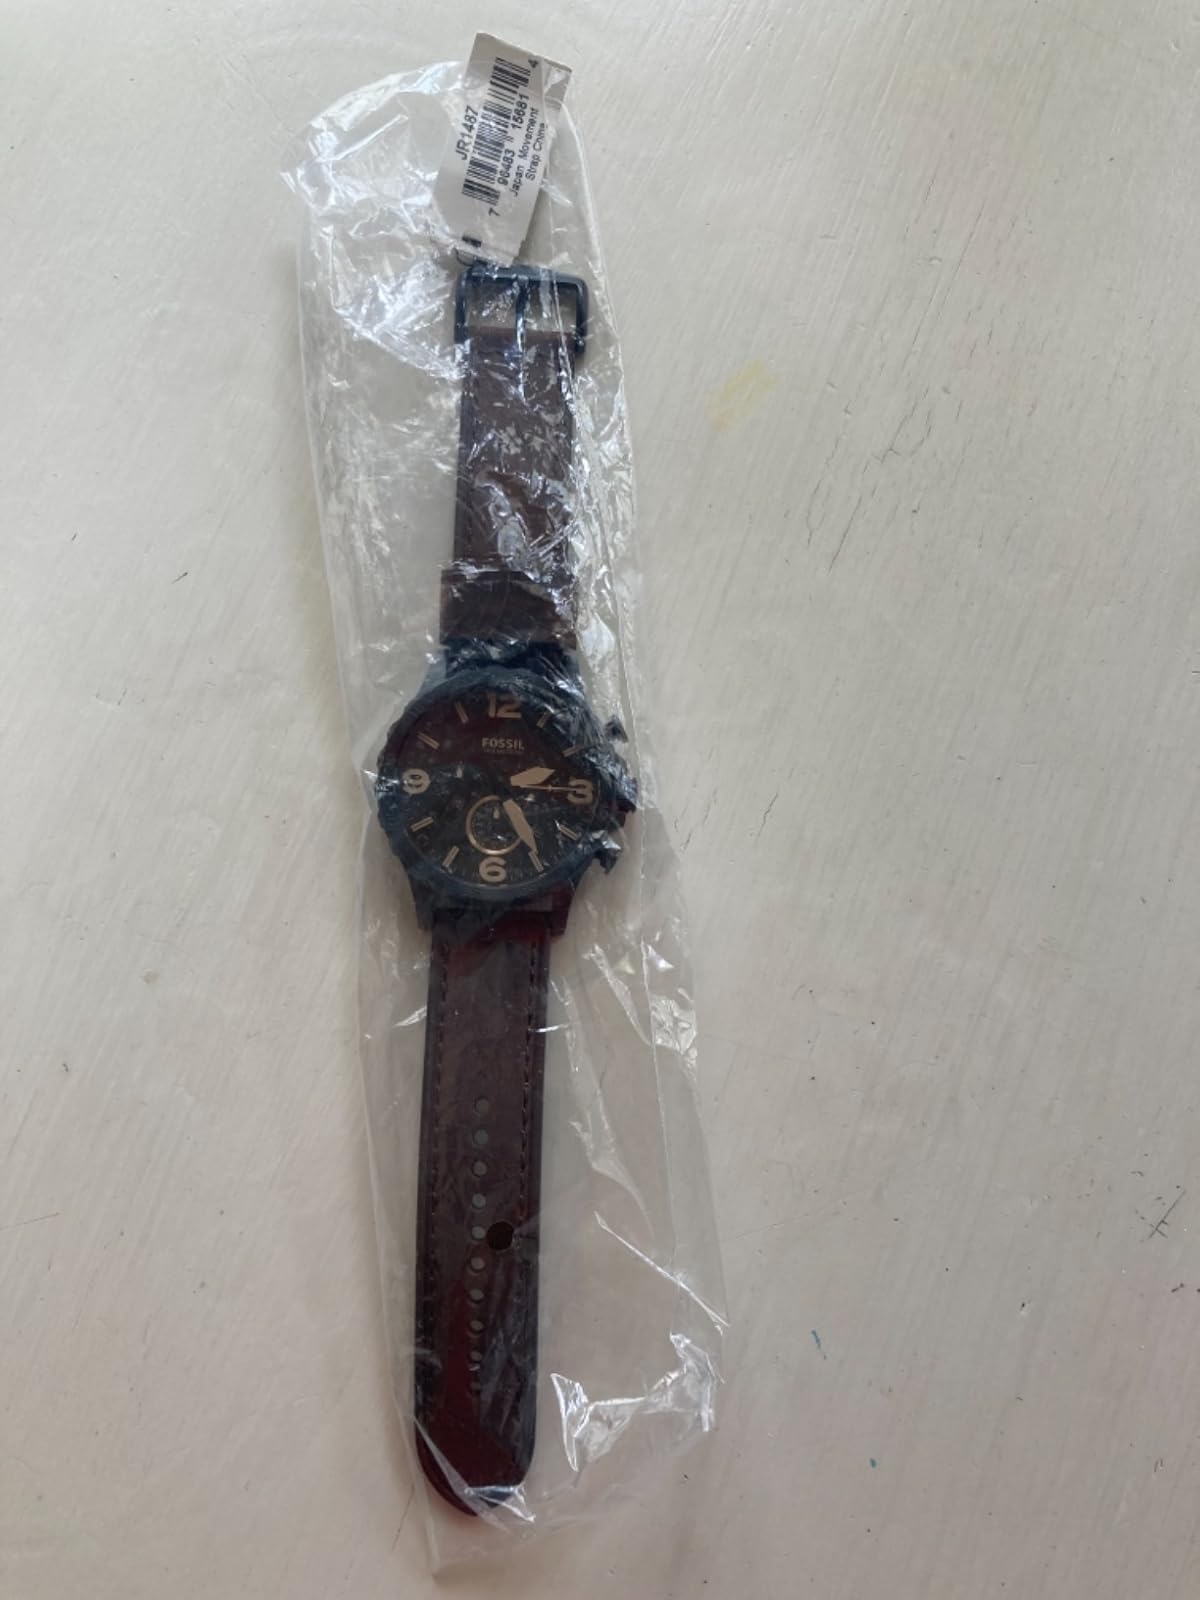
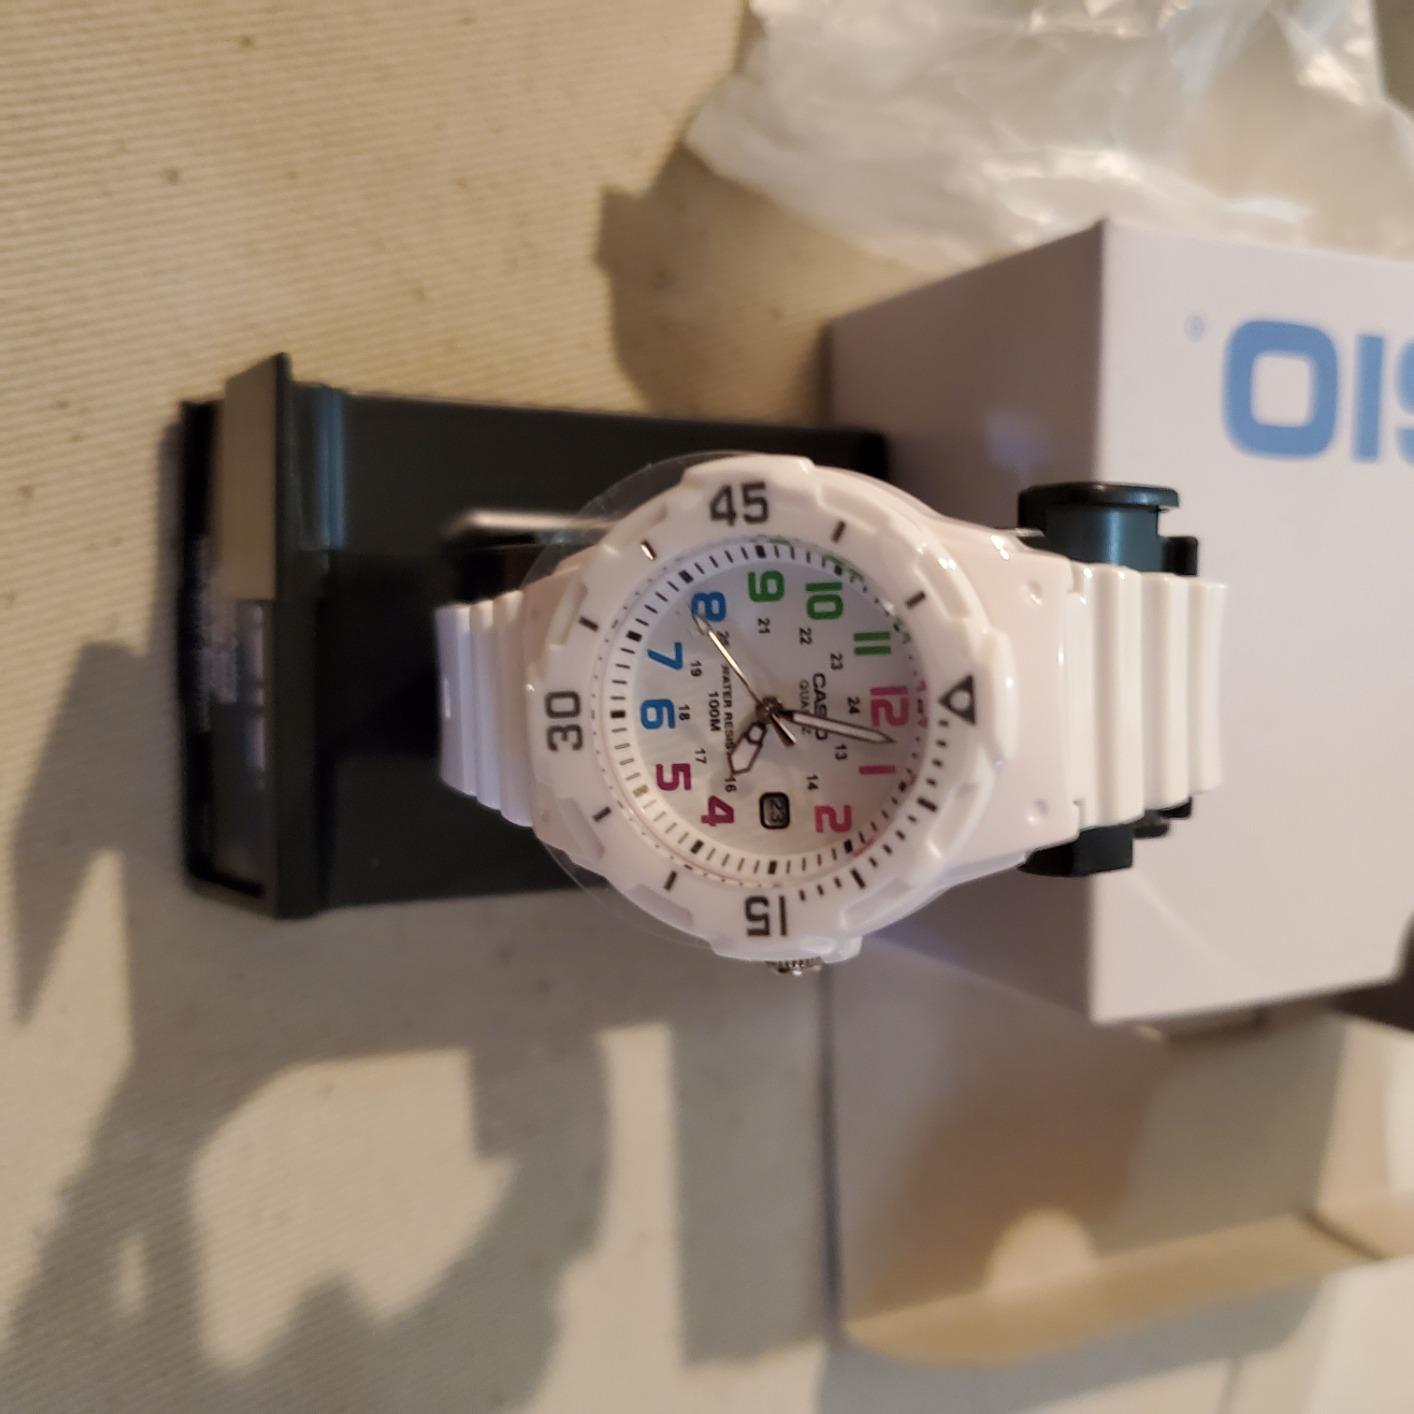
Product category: accessories_watch
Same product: no